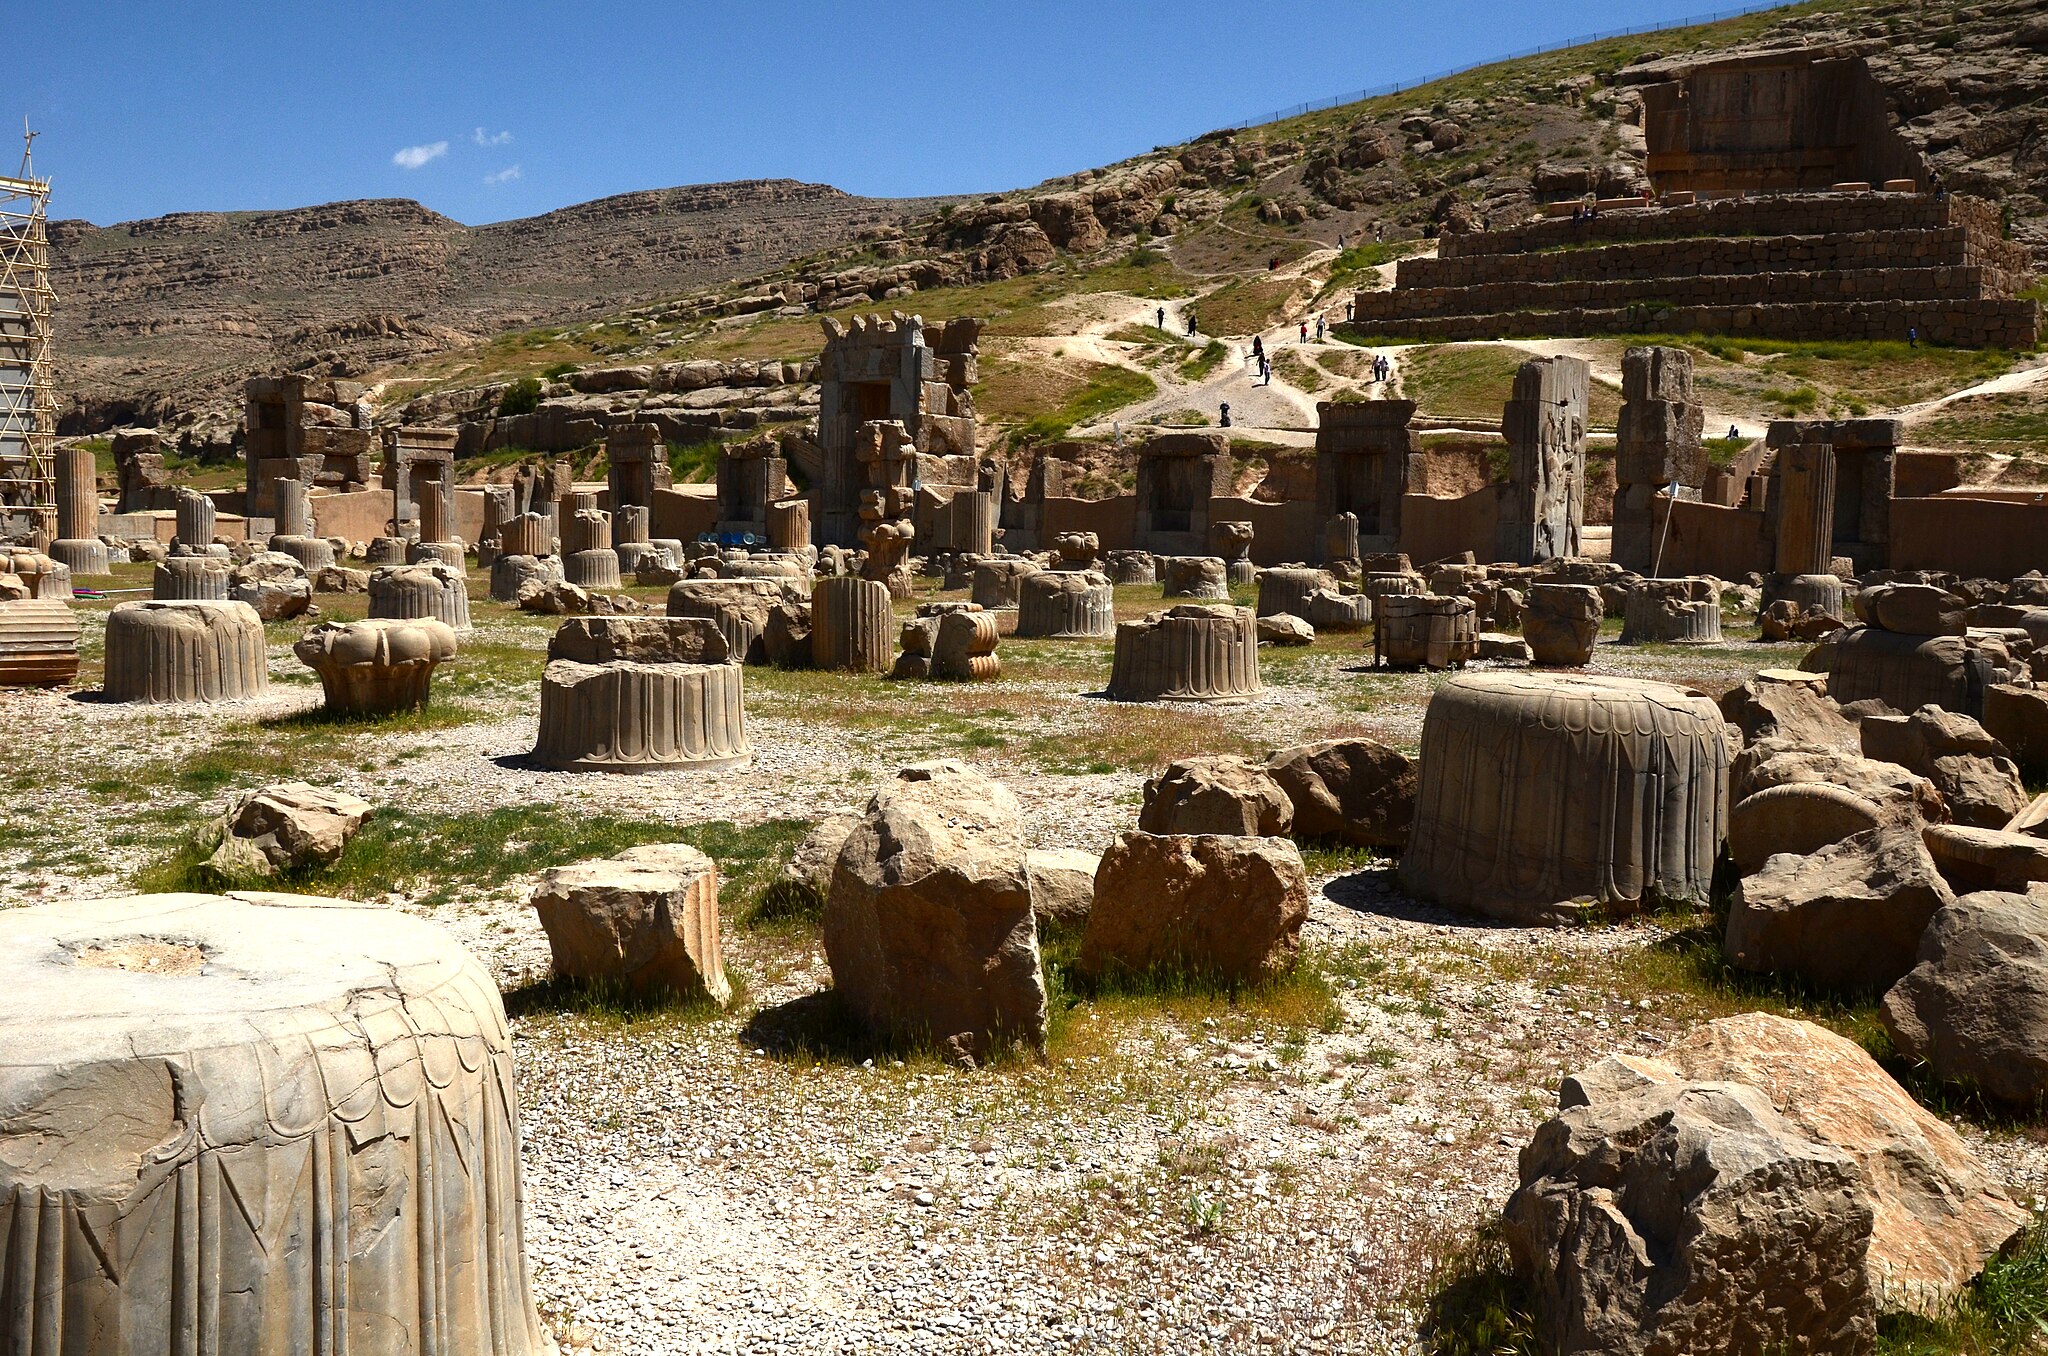
Title: Takhte Jamshid - Perspolis - panoramio (4)
Description: Takhte Jamshid - Perspolis
Date: Taken on 26 April 2012
Categories: Hall of hundred columns, Panoramio files uploaded by Panoramio upload bot, Panoramio images reviewed by trusted users, Photos from Panoramio, Files with coordinates missing SDC location of creation, 2012 in Persepolis, Iran photographs taken on 2012-04-26, Remote views of Artaxerxes III Tomb, Photos from Panoramio ID 1317158